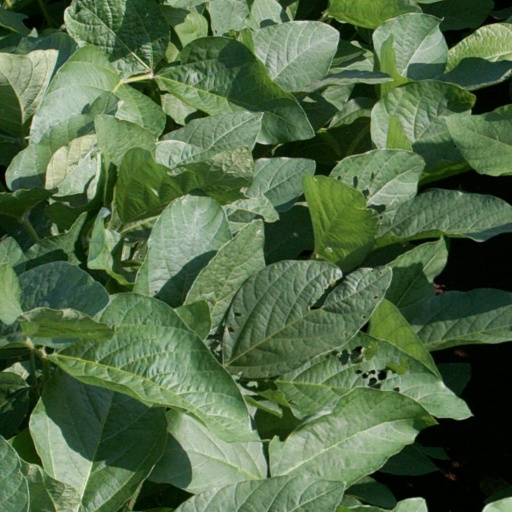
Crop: soybean